Burke and Hare murders

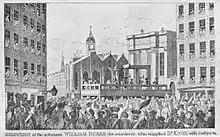
Burke's execution; from a contemporary print

Knox faced no charges for the murders because Burke's statement to the police exonerated the surgeon. Public awareness of the news grew as newspapers and broadsides began releasing further details. Opinion was against Knox and, according to Bailey, many in Edinburgh thought he was "a sinister ringmaster who got Burke and Hare dancing to his tune". Several broadsides were published with editorials stating that he should have been in the dock alongside the murderers, which influenced public opinion. A new word was coined from the murders: "burking", to smother a victim or to commit an anatomy murder, and a rhyme began circulating around the streets of Edinburgh: